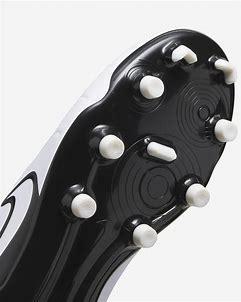
Brand: Nike
Model: Jr Tiempo Legend 10 Club